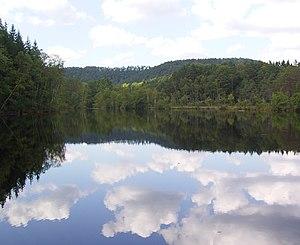
Étang d'Erbsenthal, sur la commune d'Eguelshardt, Moselle, France
L'Erbsenthal est un écart de la commune française d'Eguelshardt, dans le département de la Moselle. Il s'agit d'un ancien domaine terrien.
L'étang d'Erbsenthal est un étang situé dans les Vosges du Nord, sur le domaine d'Erbsenthal et la commune d'Eguelshardt en Moselle.
Le Rothenbach est un ruisseau qui coule dans le pays de Bitche en Moselle. C'est un affluent du Schwarzbach et donc un sous-affluent du Rhin. Avant de confluer avec le Moosbach, le ruisseau s'appelle Zinselbach.